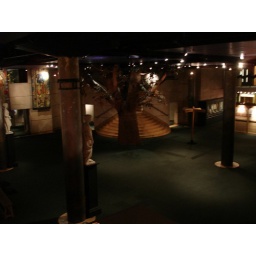
trees in building